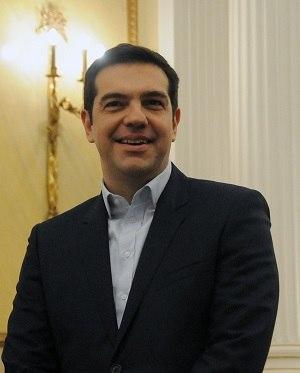
La XVIᵉ législature du Parlement hellénique est la législature du Parlement hellénique du 5 février au 28 août 2015. Elle est composée des 300 députés élus lors des élections législatives grecques de janvier 2015. Il s'agit de la seizième législature de la Troisième République hellénique.